Steller's sea eagle

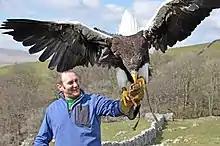
A falconer holding a Steller's sea eagle in England

Steller's sea eagle is the largest bird in the genus "Haliaeetus" and is one of the largest raptors overall. Females vary in weight from , while males are rather lighter with a weight range of . The typical weight is variable, possibly due to seasonal variation in food access or general condition of eagles, but has been reported as high as a mean weight of to a median estimate weight of , excluding expired eagles that were poisoned by lead and endured precipitous weight loss by the occasion of their deaths.